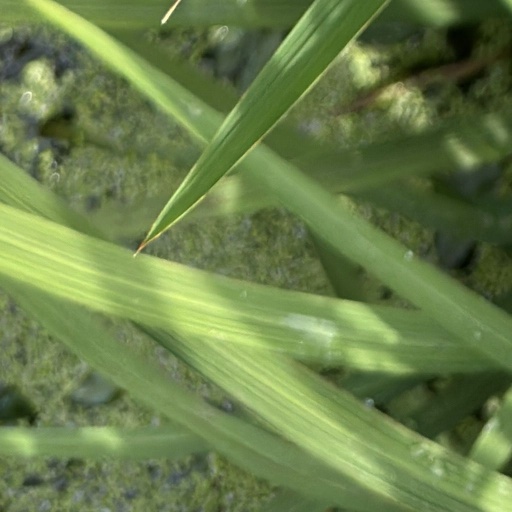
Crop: rice